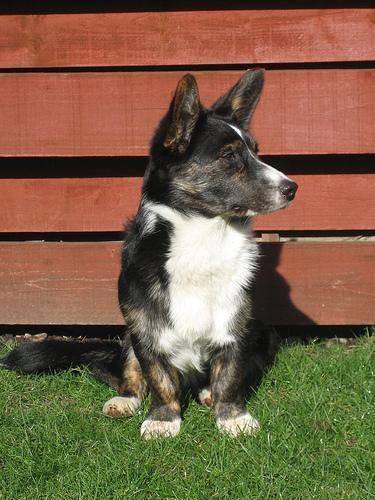
Cardigan